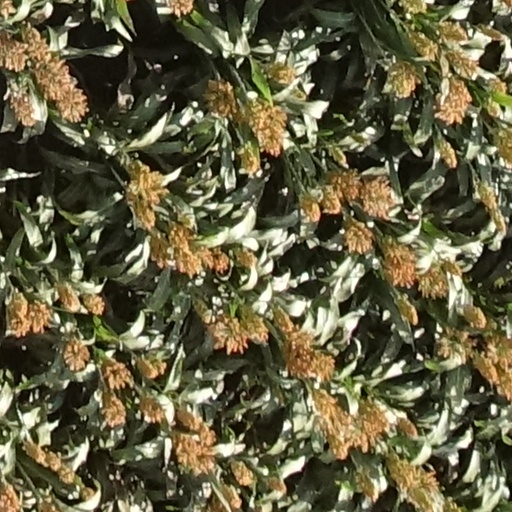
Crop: sorghum